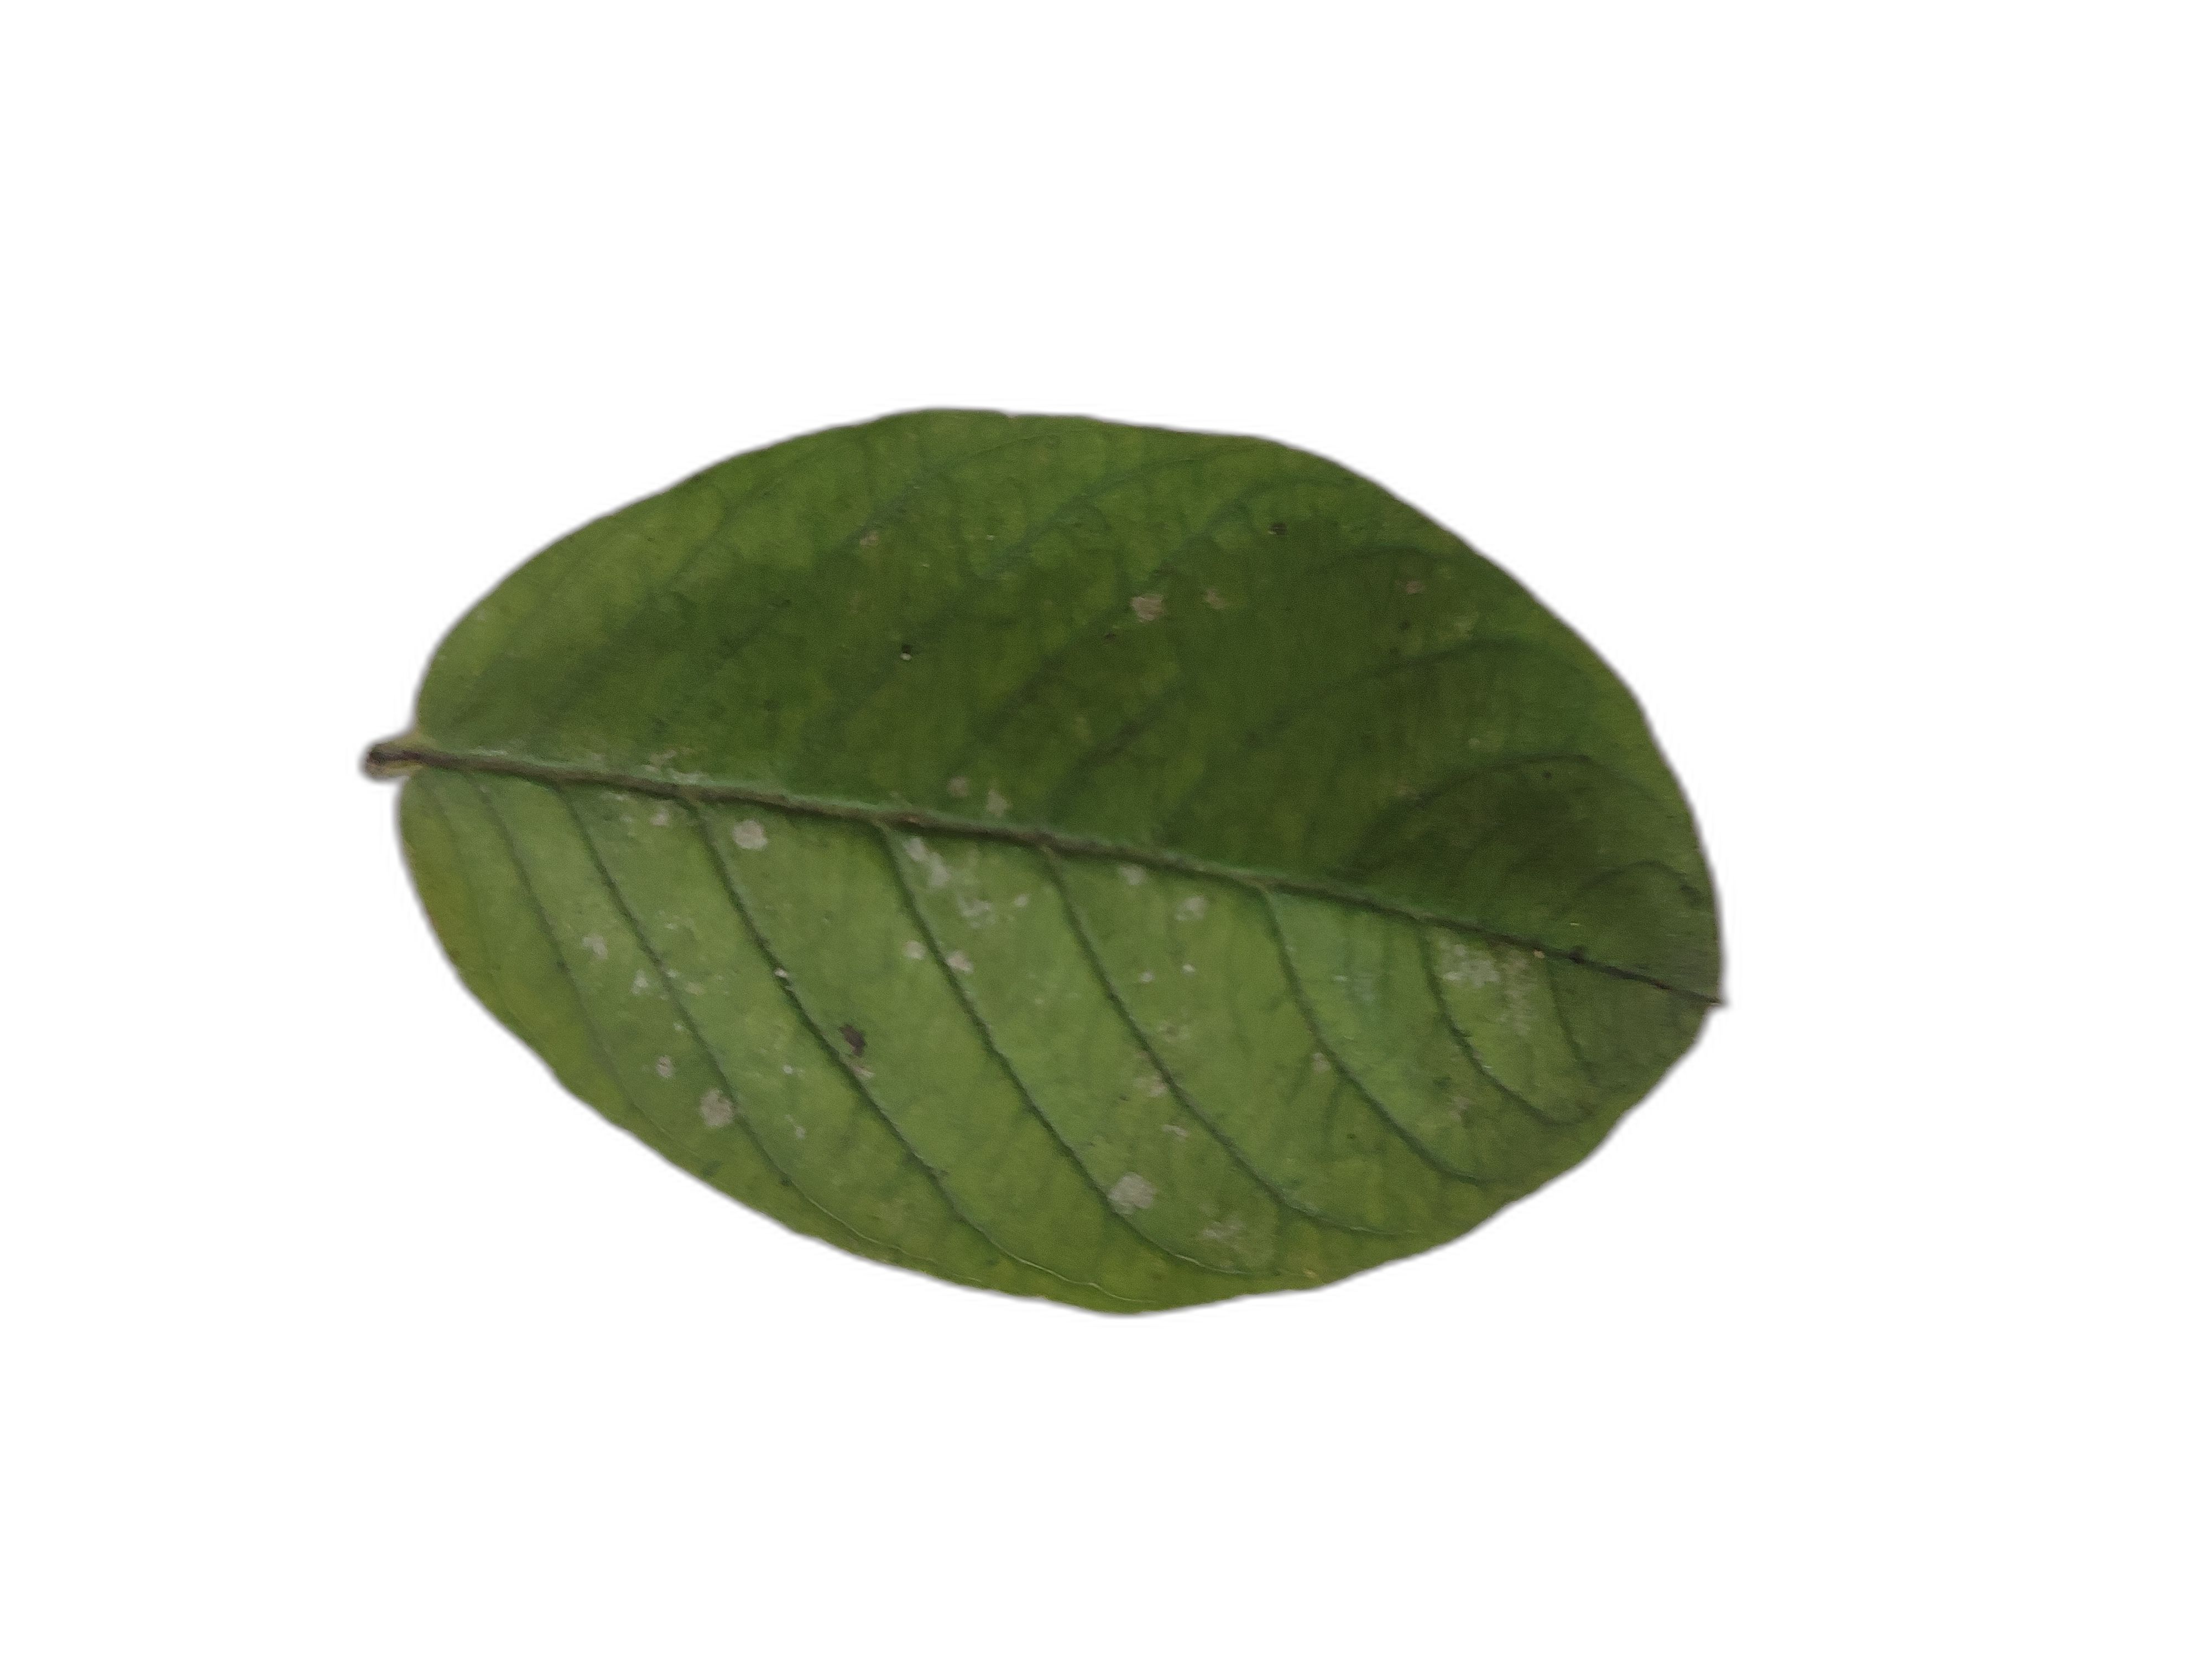
Plant part: leaf
Disease: Healthy